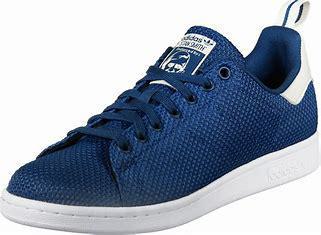
Brand: Adidas
Model: Stan Smith